Question: Please indicate a possible affordance area of the book that can be used for holding
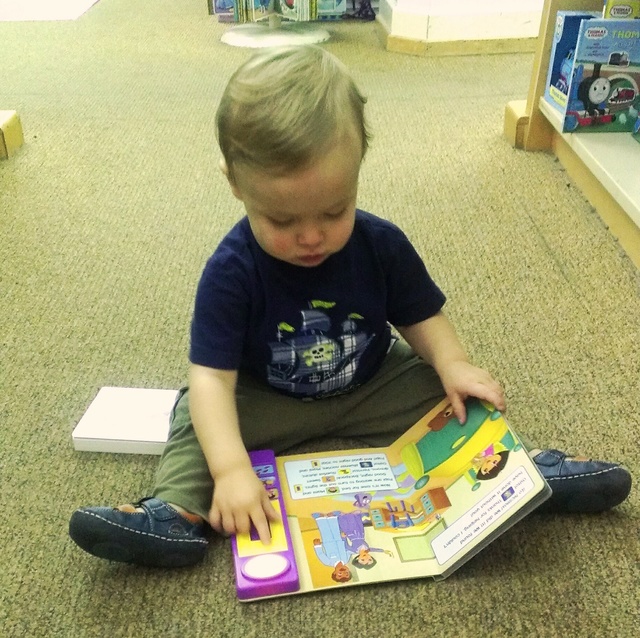
Answer: [204.58, 378.18, 554.925, 606.456]